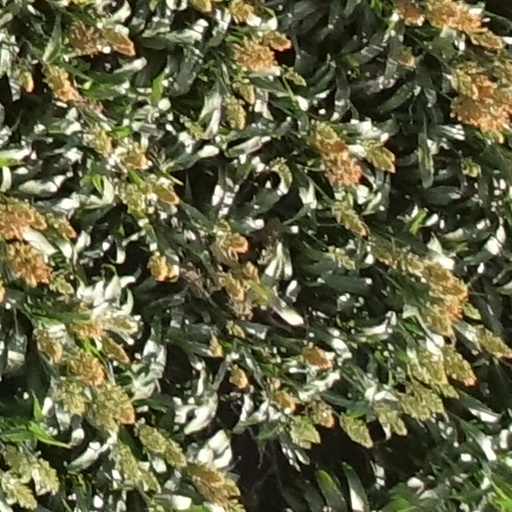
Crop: sorghum